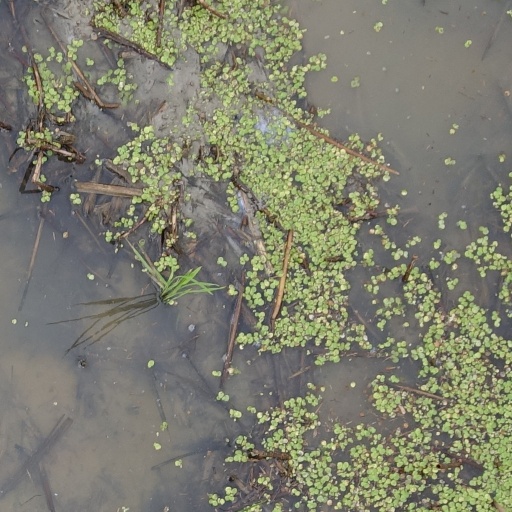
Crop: rice